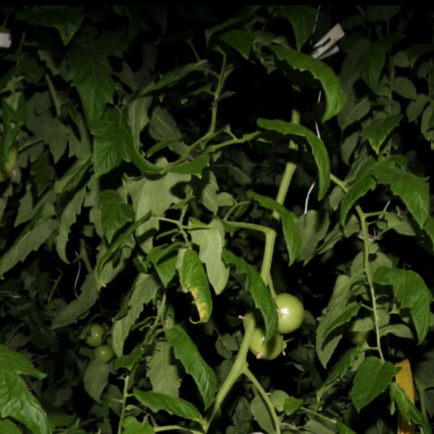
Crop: tomato